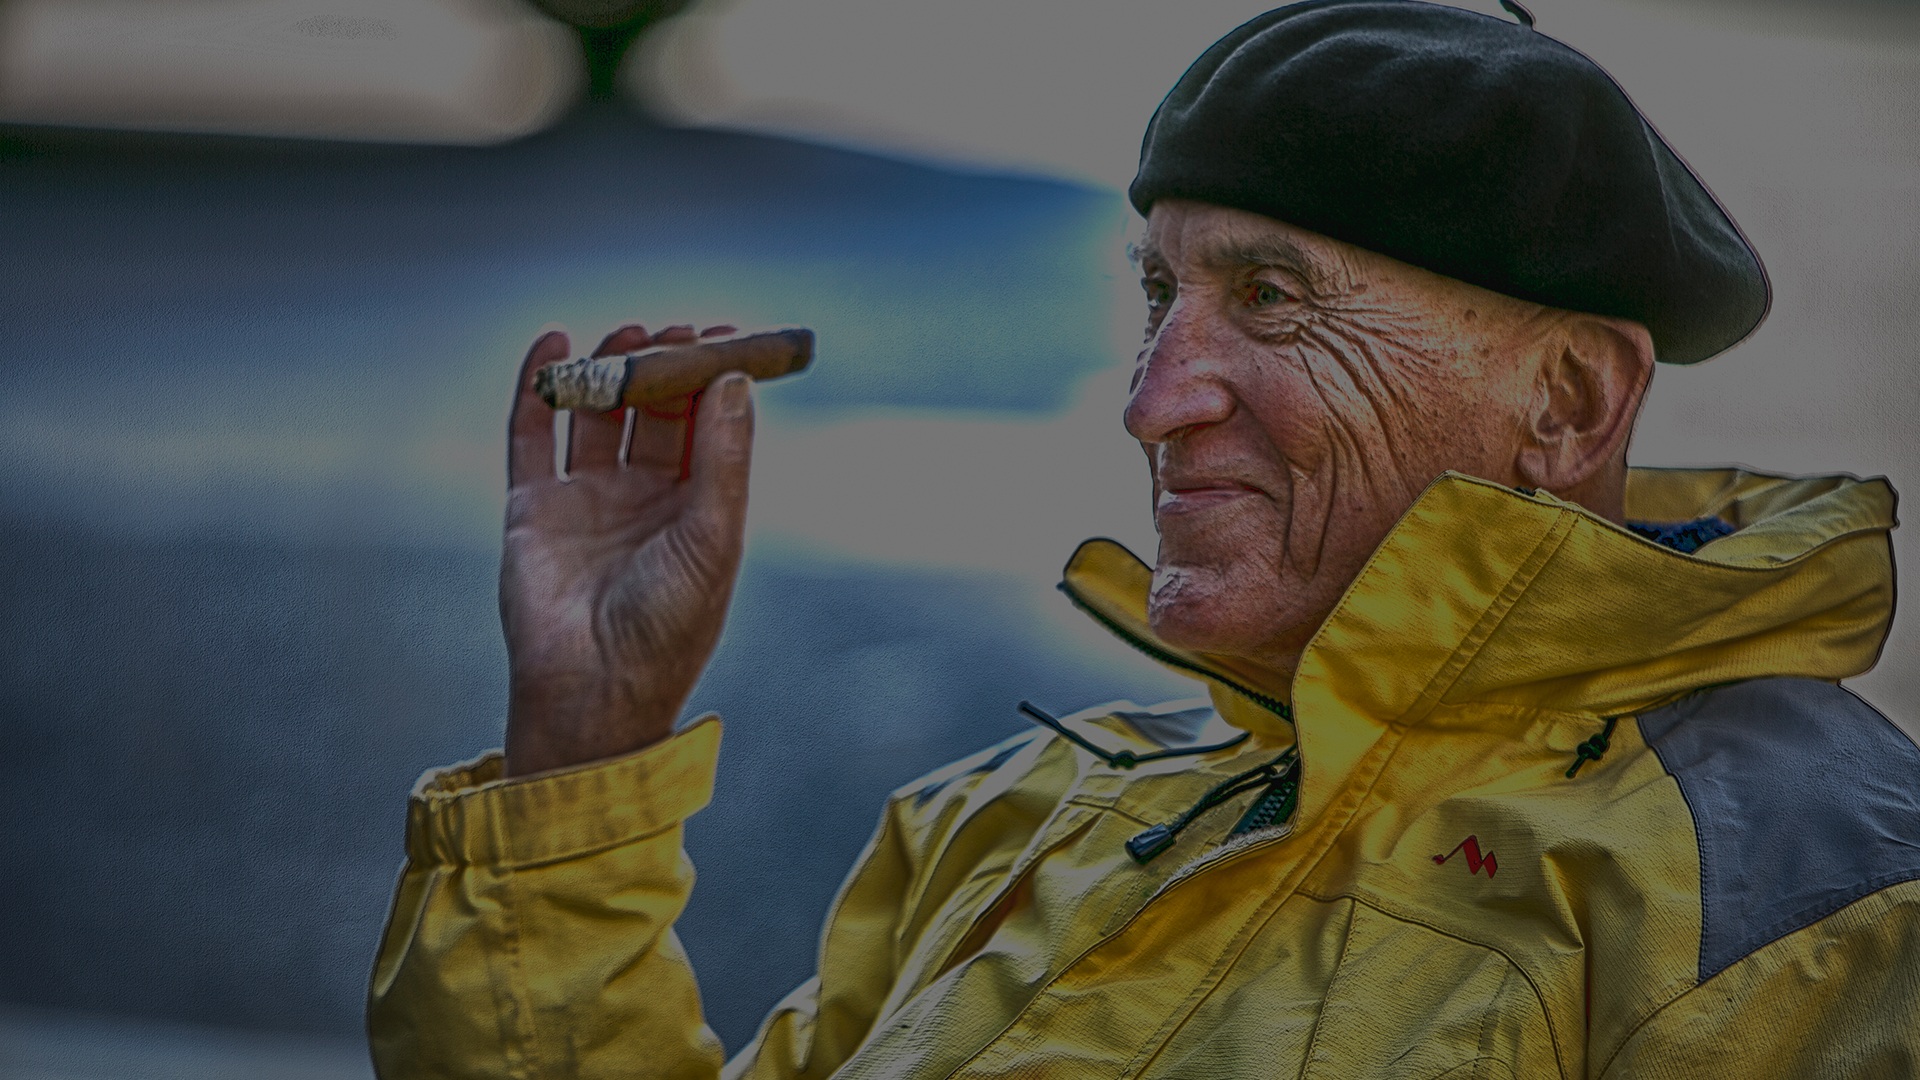
man, person, smoking, male, portrait, hat, yellow, lifestyle, cigar, adult, screenshot